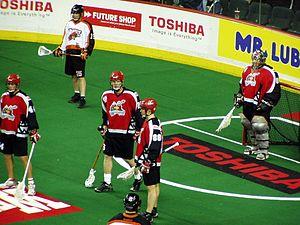
Les Roughnecks de Calgary sont une franchise canadienne de crosse en salle évoluant en National Lacrosse League depuis 2001. Basés à Calgary, les Roughnecks jouent au Pengrowth Saddledome, enceinte de 17 104 places inaugurée en 1983.